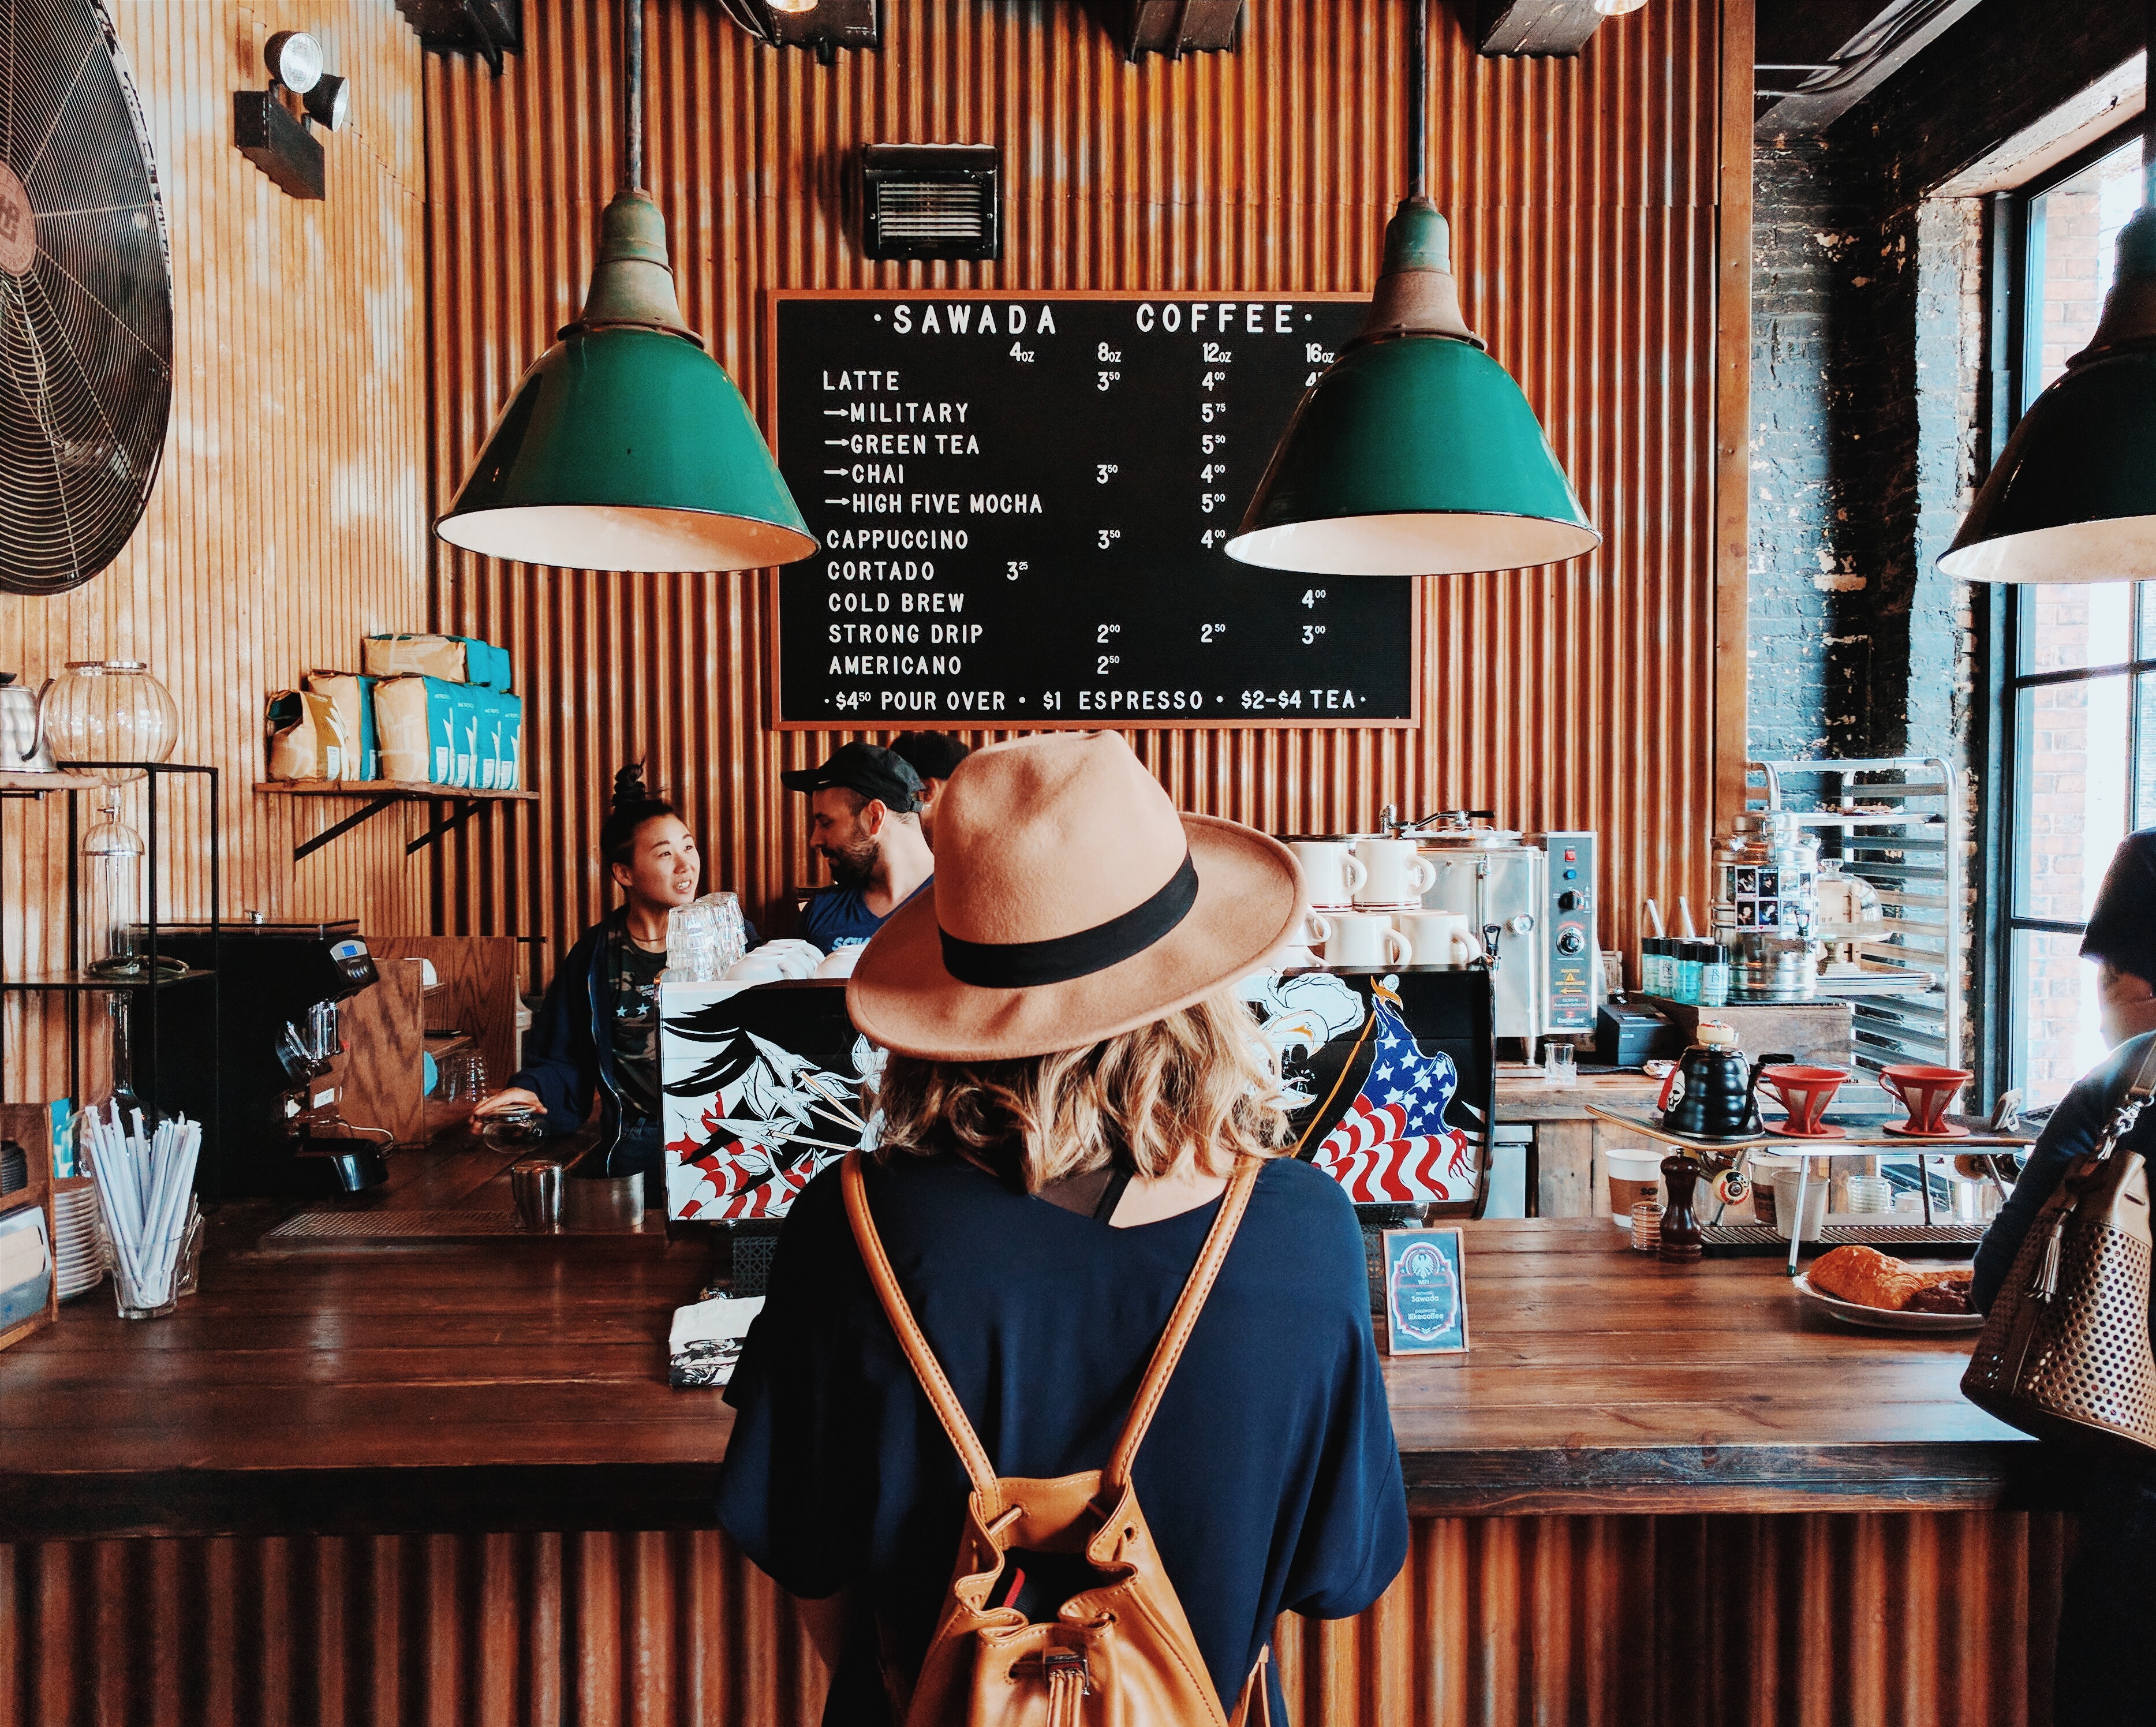
person, coffee shop, coffee, woman, spring, hat, fashion, room